Hattō Station

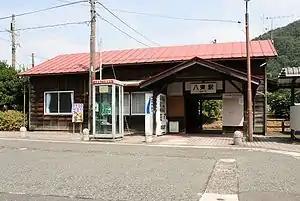
Hattō Station

is a passenger railway station located in the town of Yazu, Yazu District, Tottori Prefecture, Japan. It is operated by the third sector company Wakasa Railway.